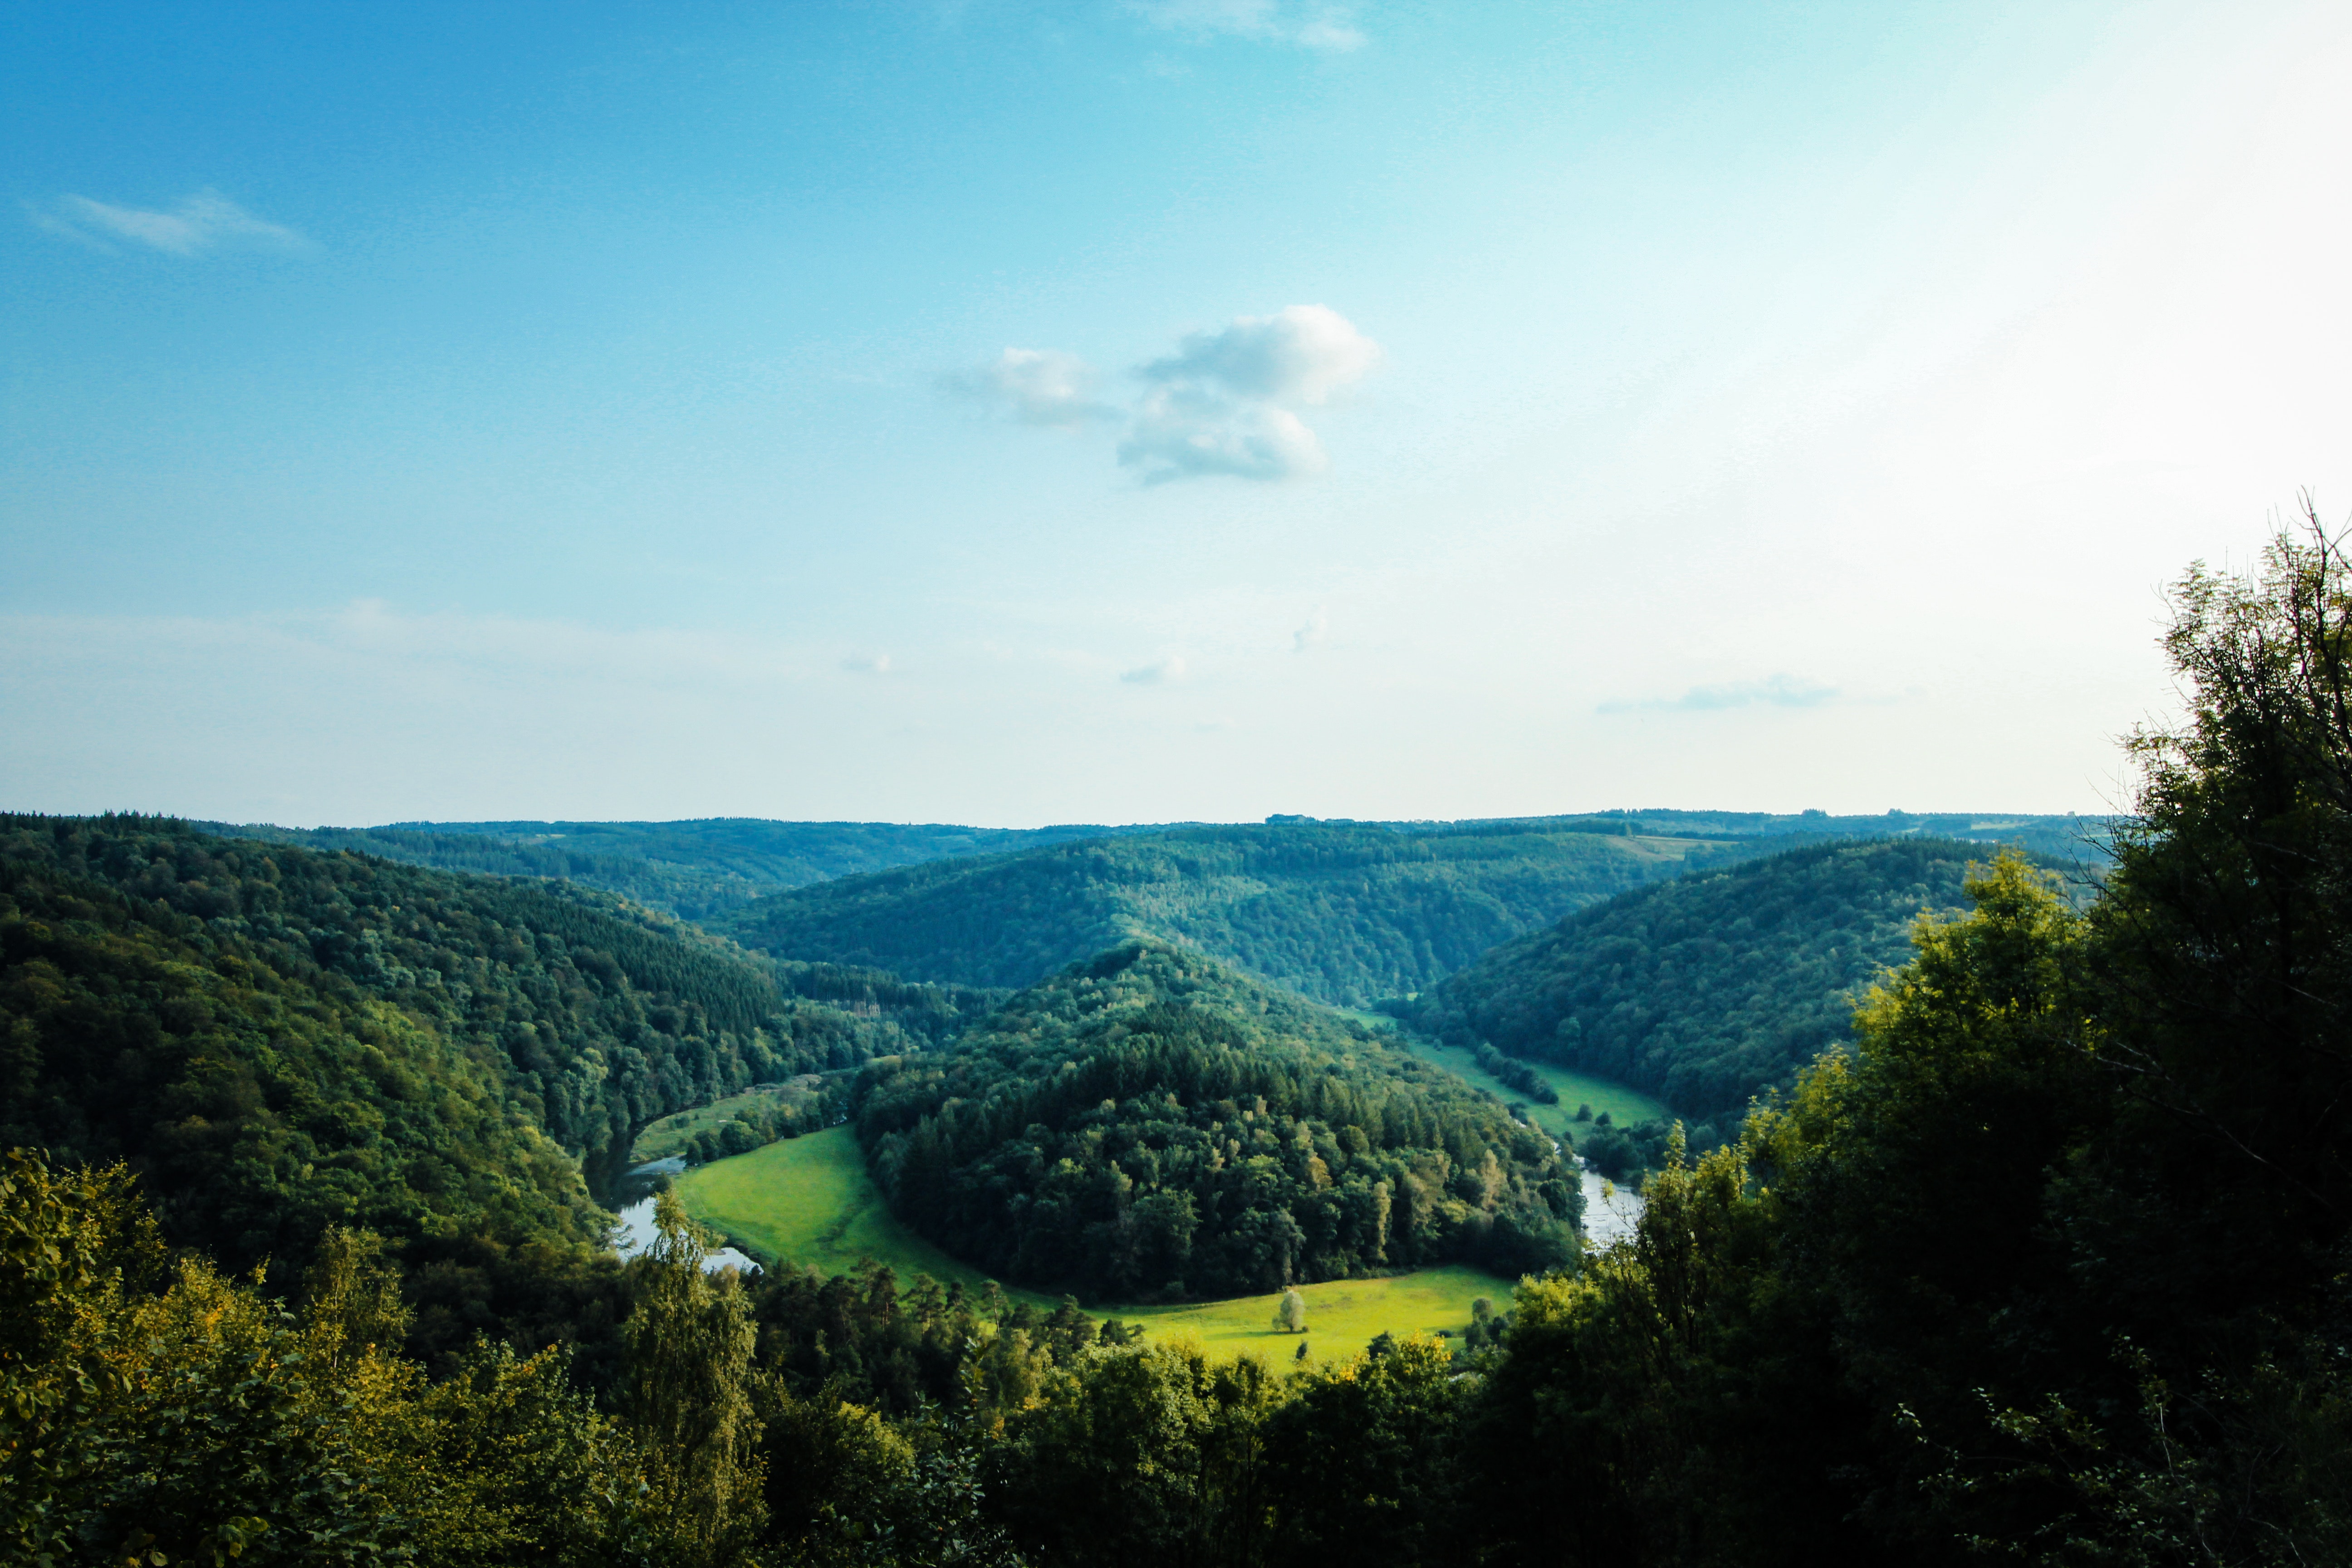
sky, nature, natural landscape, mountainous landforms, hill, green, hill station, vegetation, mountain, natural environment, wilderness, nature reserve, cloud, atmospheric phenomenon, highland, biome, tree, valley, leaf, forest, mountain range, grass, landscape, mount scenery, rural area, grassland, ridge, meadow, sunlight, horizon, fell, national park, road, tropical and subtropical coniferous forests, plain, vacation, alps, terrain, jungle